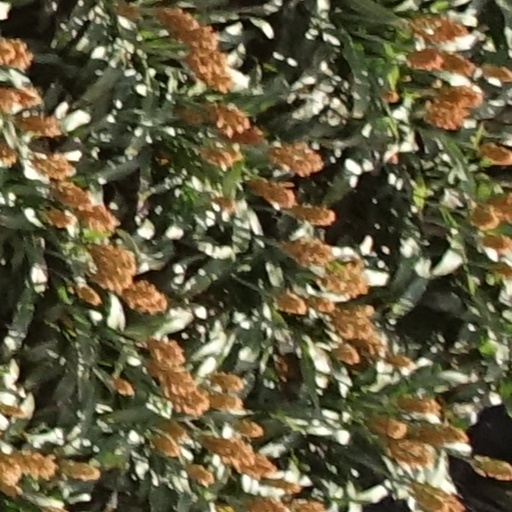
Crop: sorghum